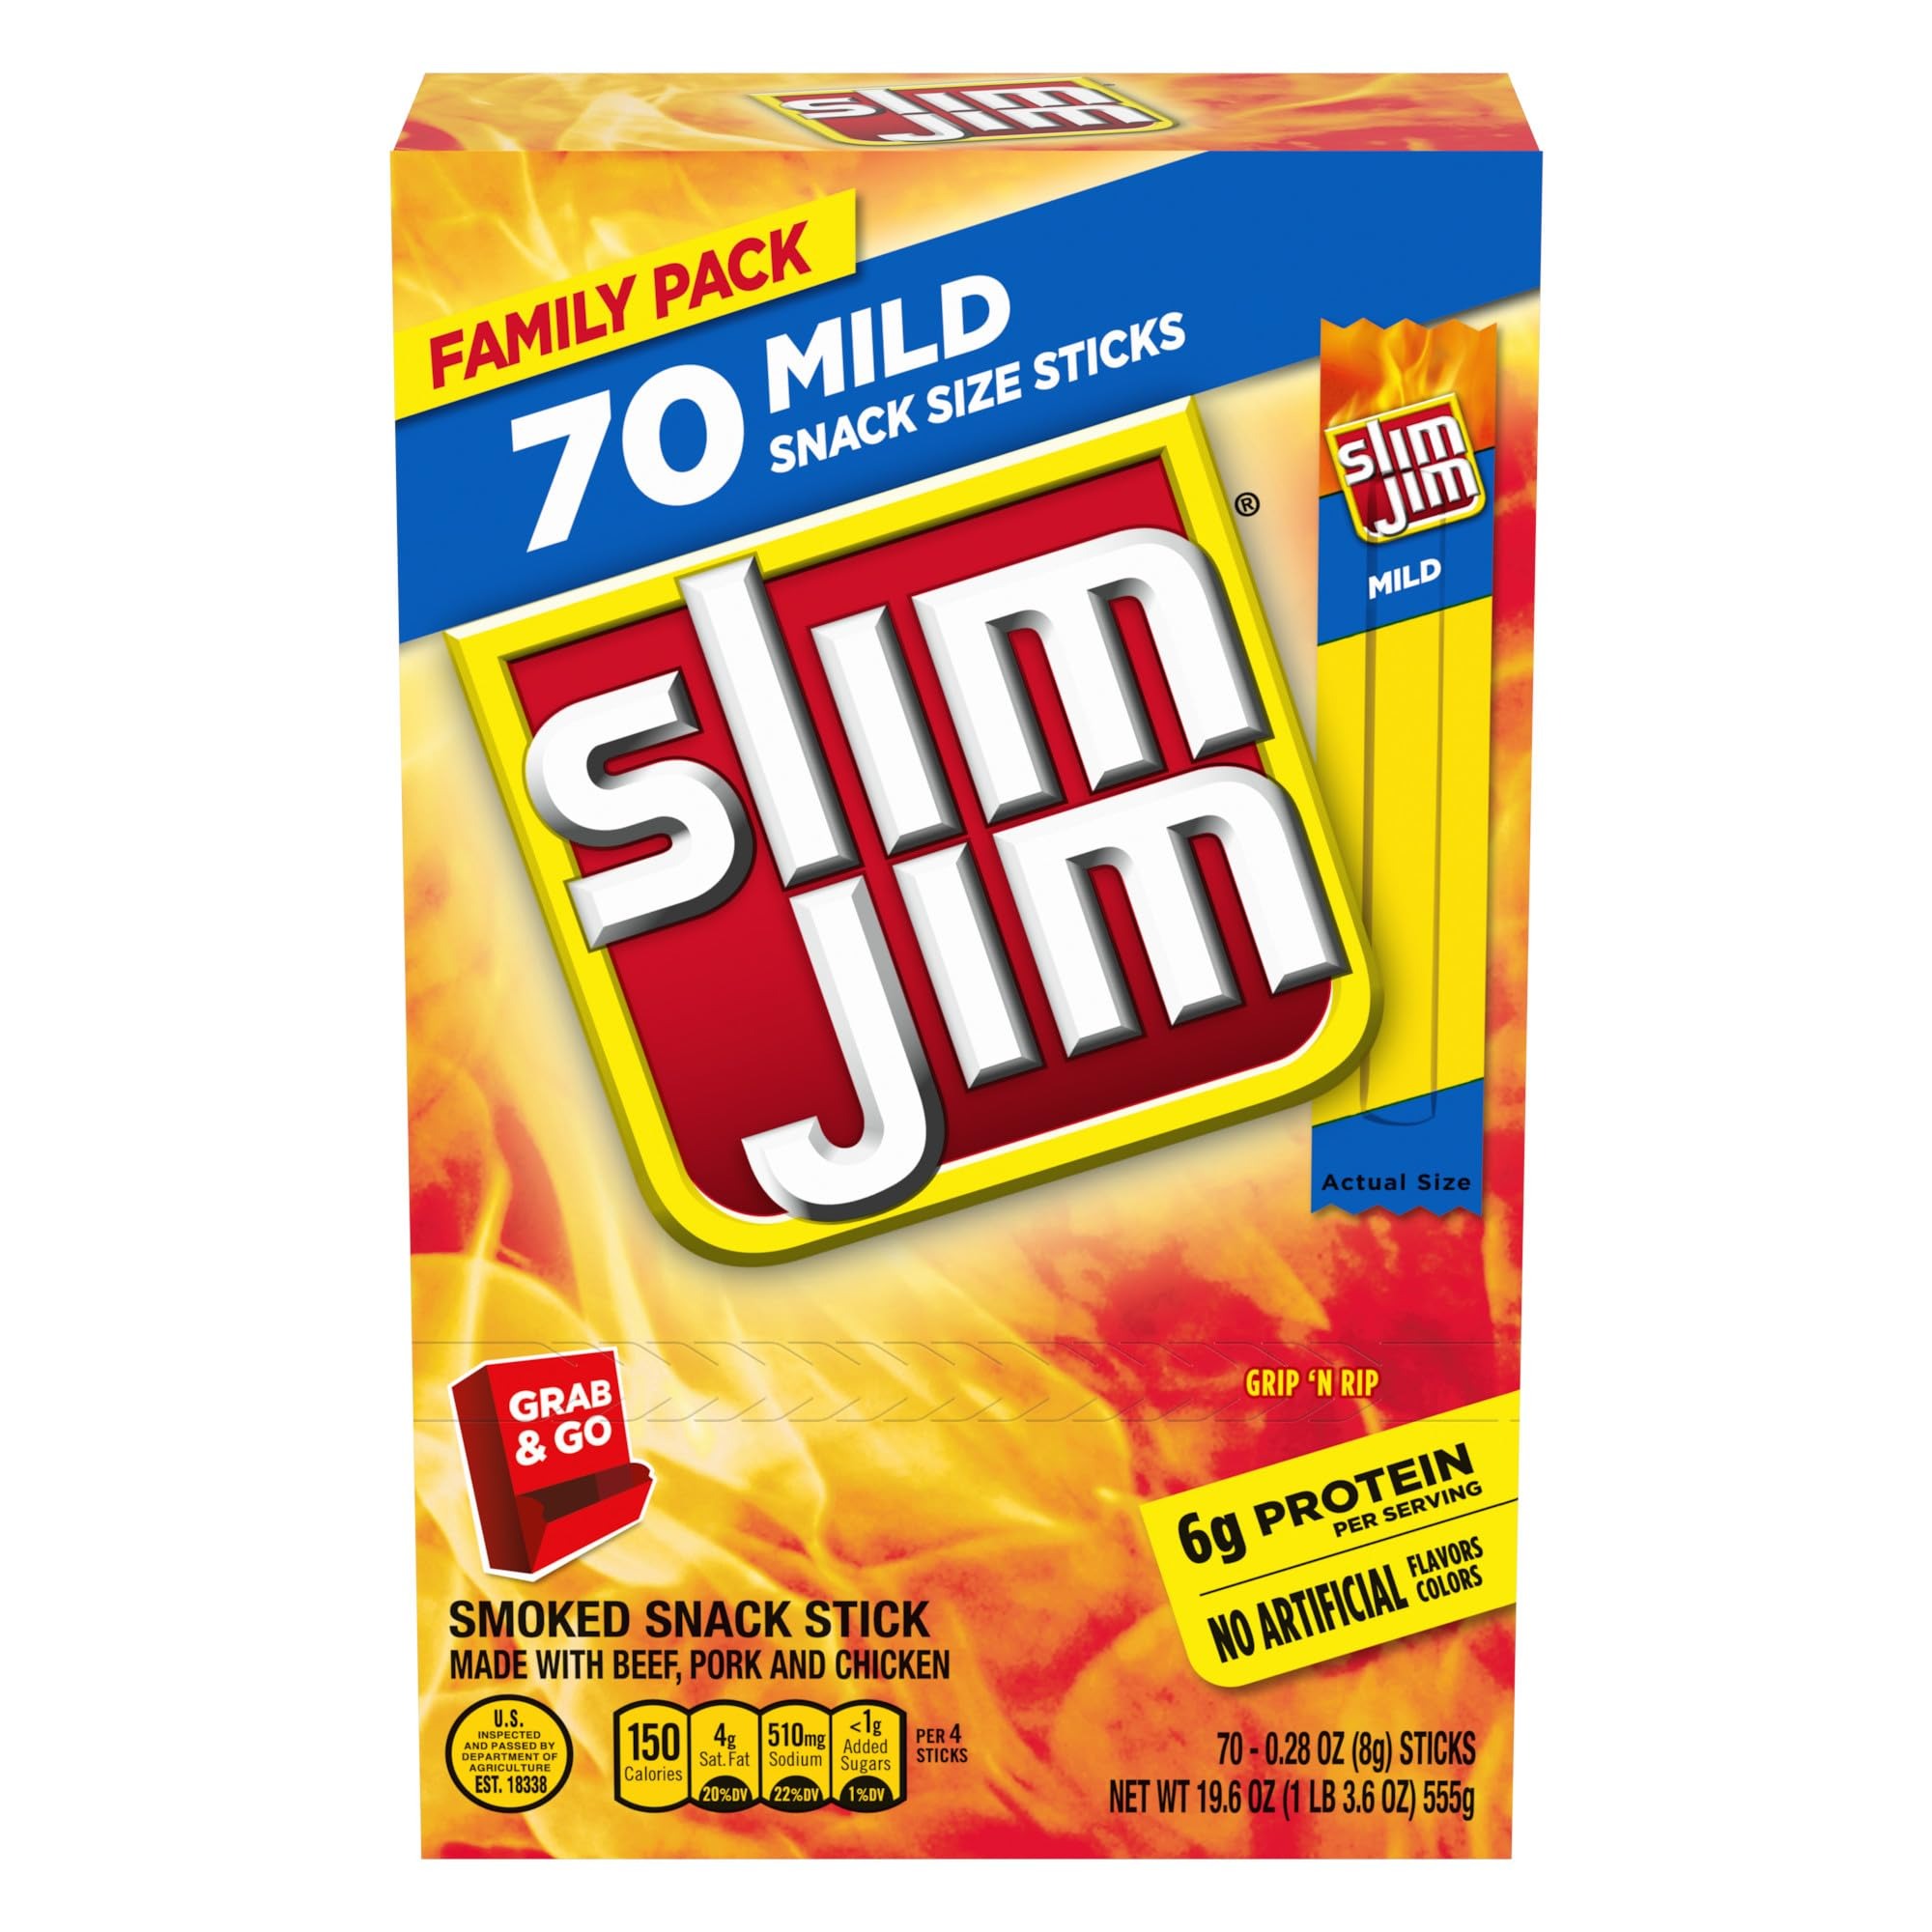
Item Name: Slim Jim Mild Snack Size Smoked Meat Sticks, Family Pack, 0.28 oz. each, 70-Count
Bullet Point 1: One 70-count box of 0.28 oz. Slim Jim Mild Snack Size Smoked Meat Sticks, Family Pack
Bullet Point 2: Mild snack size sticks bring a savory and meaty flavor using beef, pork and chicken
Bullet Point 3: Contains 6 grams of protein per serving and no artificial flavors or colors
Bullet Point 4: These individually wrapped snacks are highly portable, on-the-go meat sticks that'll kick hunger to the curb
Bullet Point 5: Stock up and bring deliciously mild flavor to lunchtime, after school snacks, travel snacks or anytime
Value: nan
Unit: None

Price: 18.49